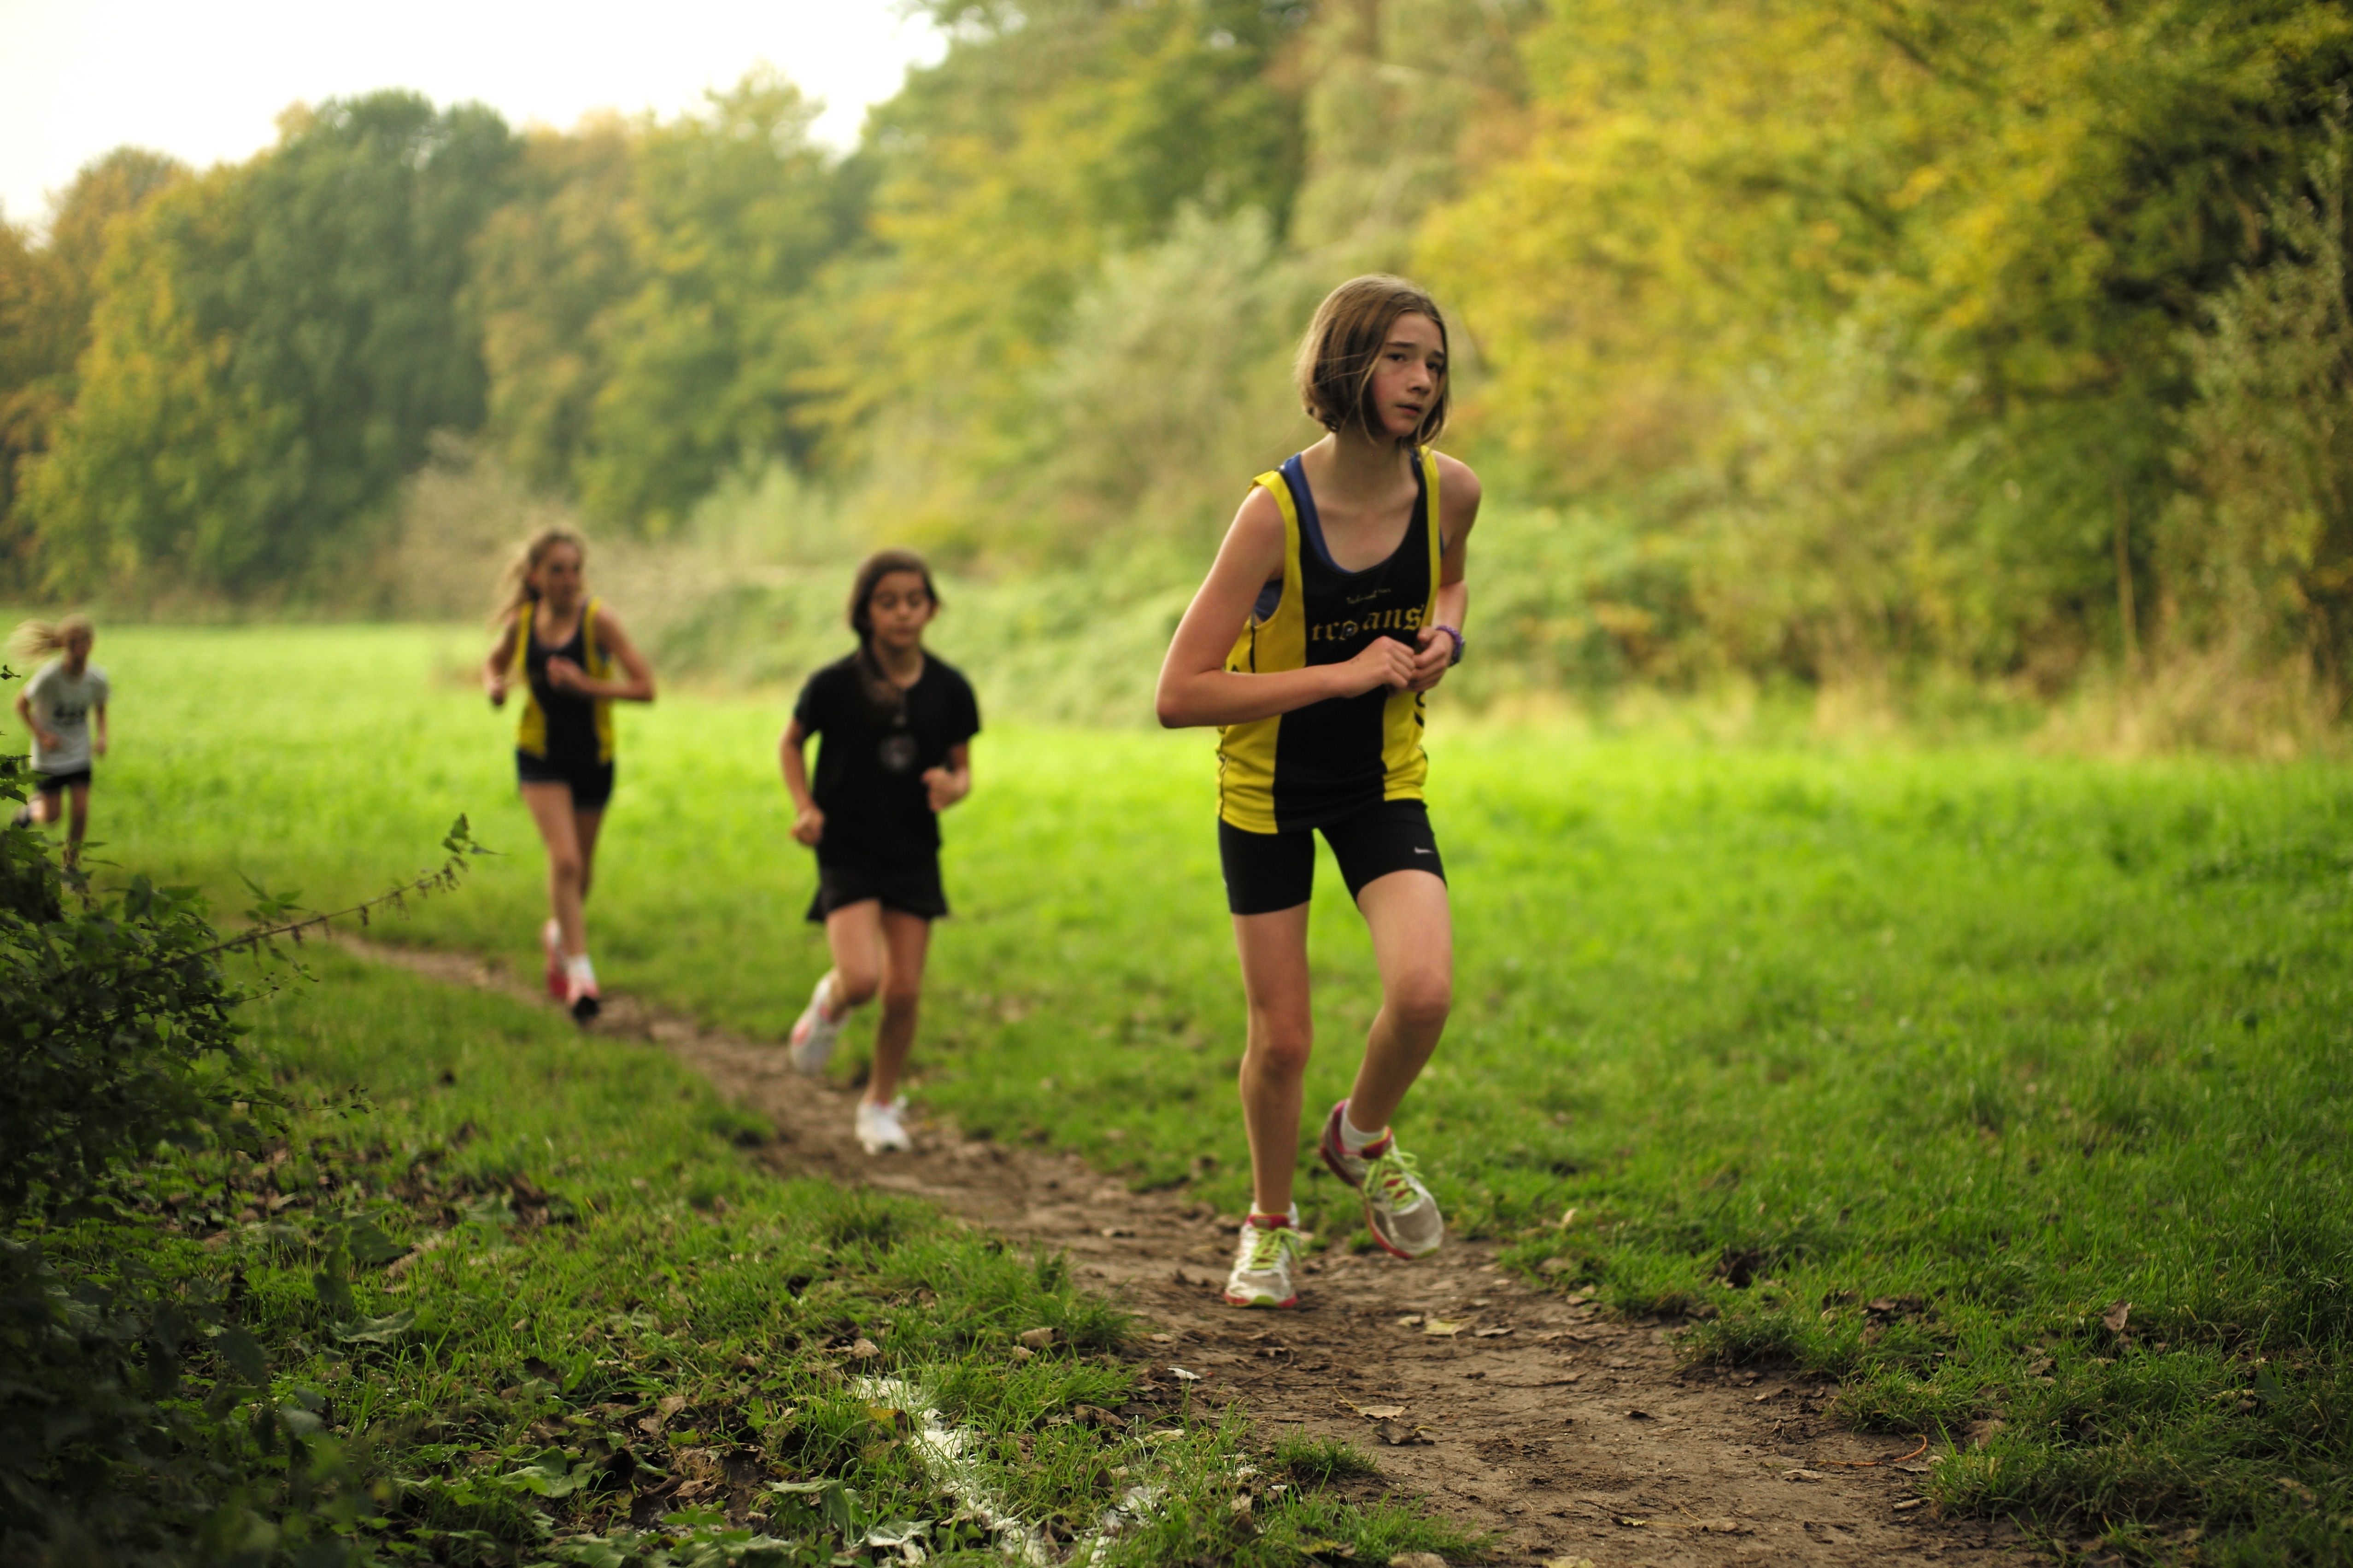
person, girl, trail, sport, meadow, boy, running, run, recreation, europe, jogging, runner, ash, crosscountry, race, competition, woods, holland, amsterdam, netherlands, m, sports, 50, school, runners, middle, endurance, leica, 240, summilux, athletics, meet, xc, isa, amsterdamsebos, mountain biking, physical exercise, outdoor recreation, human action, individual sports, endurance sports, ultramarathon, duathlon, cross country running, cross country cycling